Alan Wake

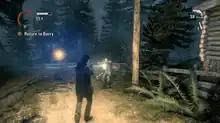
Above, the player, as Alan, "fight[s] with light" against a Taken. The ammo counter for the gun is visible at the top right, and the flashlight meter at the top left.

"Alan Wake" is described by Remedy as "the mind of a psychological thriller" and "the body of a cinematic action game" put together. In interviews, the game's creators hold that the game does not belong squarely in the survival horror video-game genre. The game is primarily set in the fictional idyllic small town of Bright Falls, Washington. The main gameplay happens in various areas of Bright Falls—such as the forest, a national park, or a farm—during the night time; these are punctuated by calmer, non-combative sequences set during the day.